Billy the Axeman

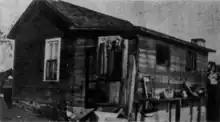
House of the Showman family in the days after murder.

The Showman murders happened during the night from October 15 to 16, 1911, in Ellsworth, Kansas. The victims were William Showman, 31, his wife Pauline Showman, 26, and their three children Lester, 6, Fern, 4, and Fenton, 1. Will Showman worked as a chauffeur in Ellsworth.